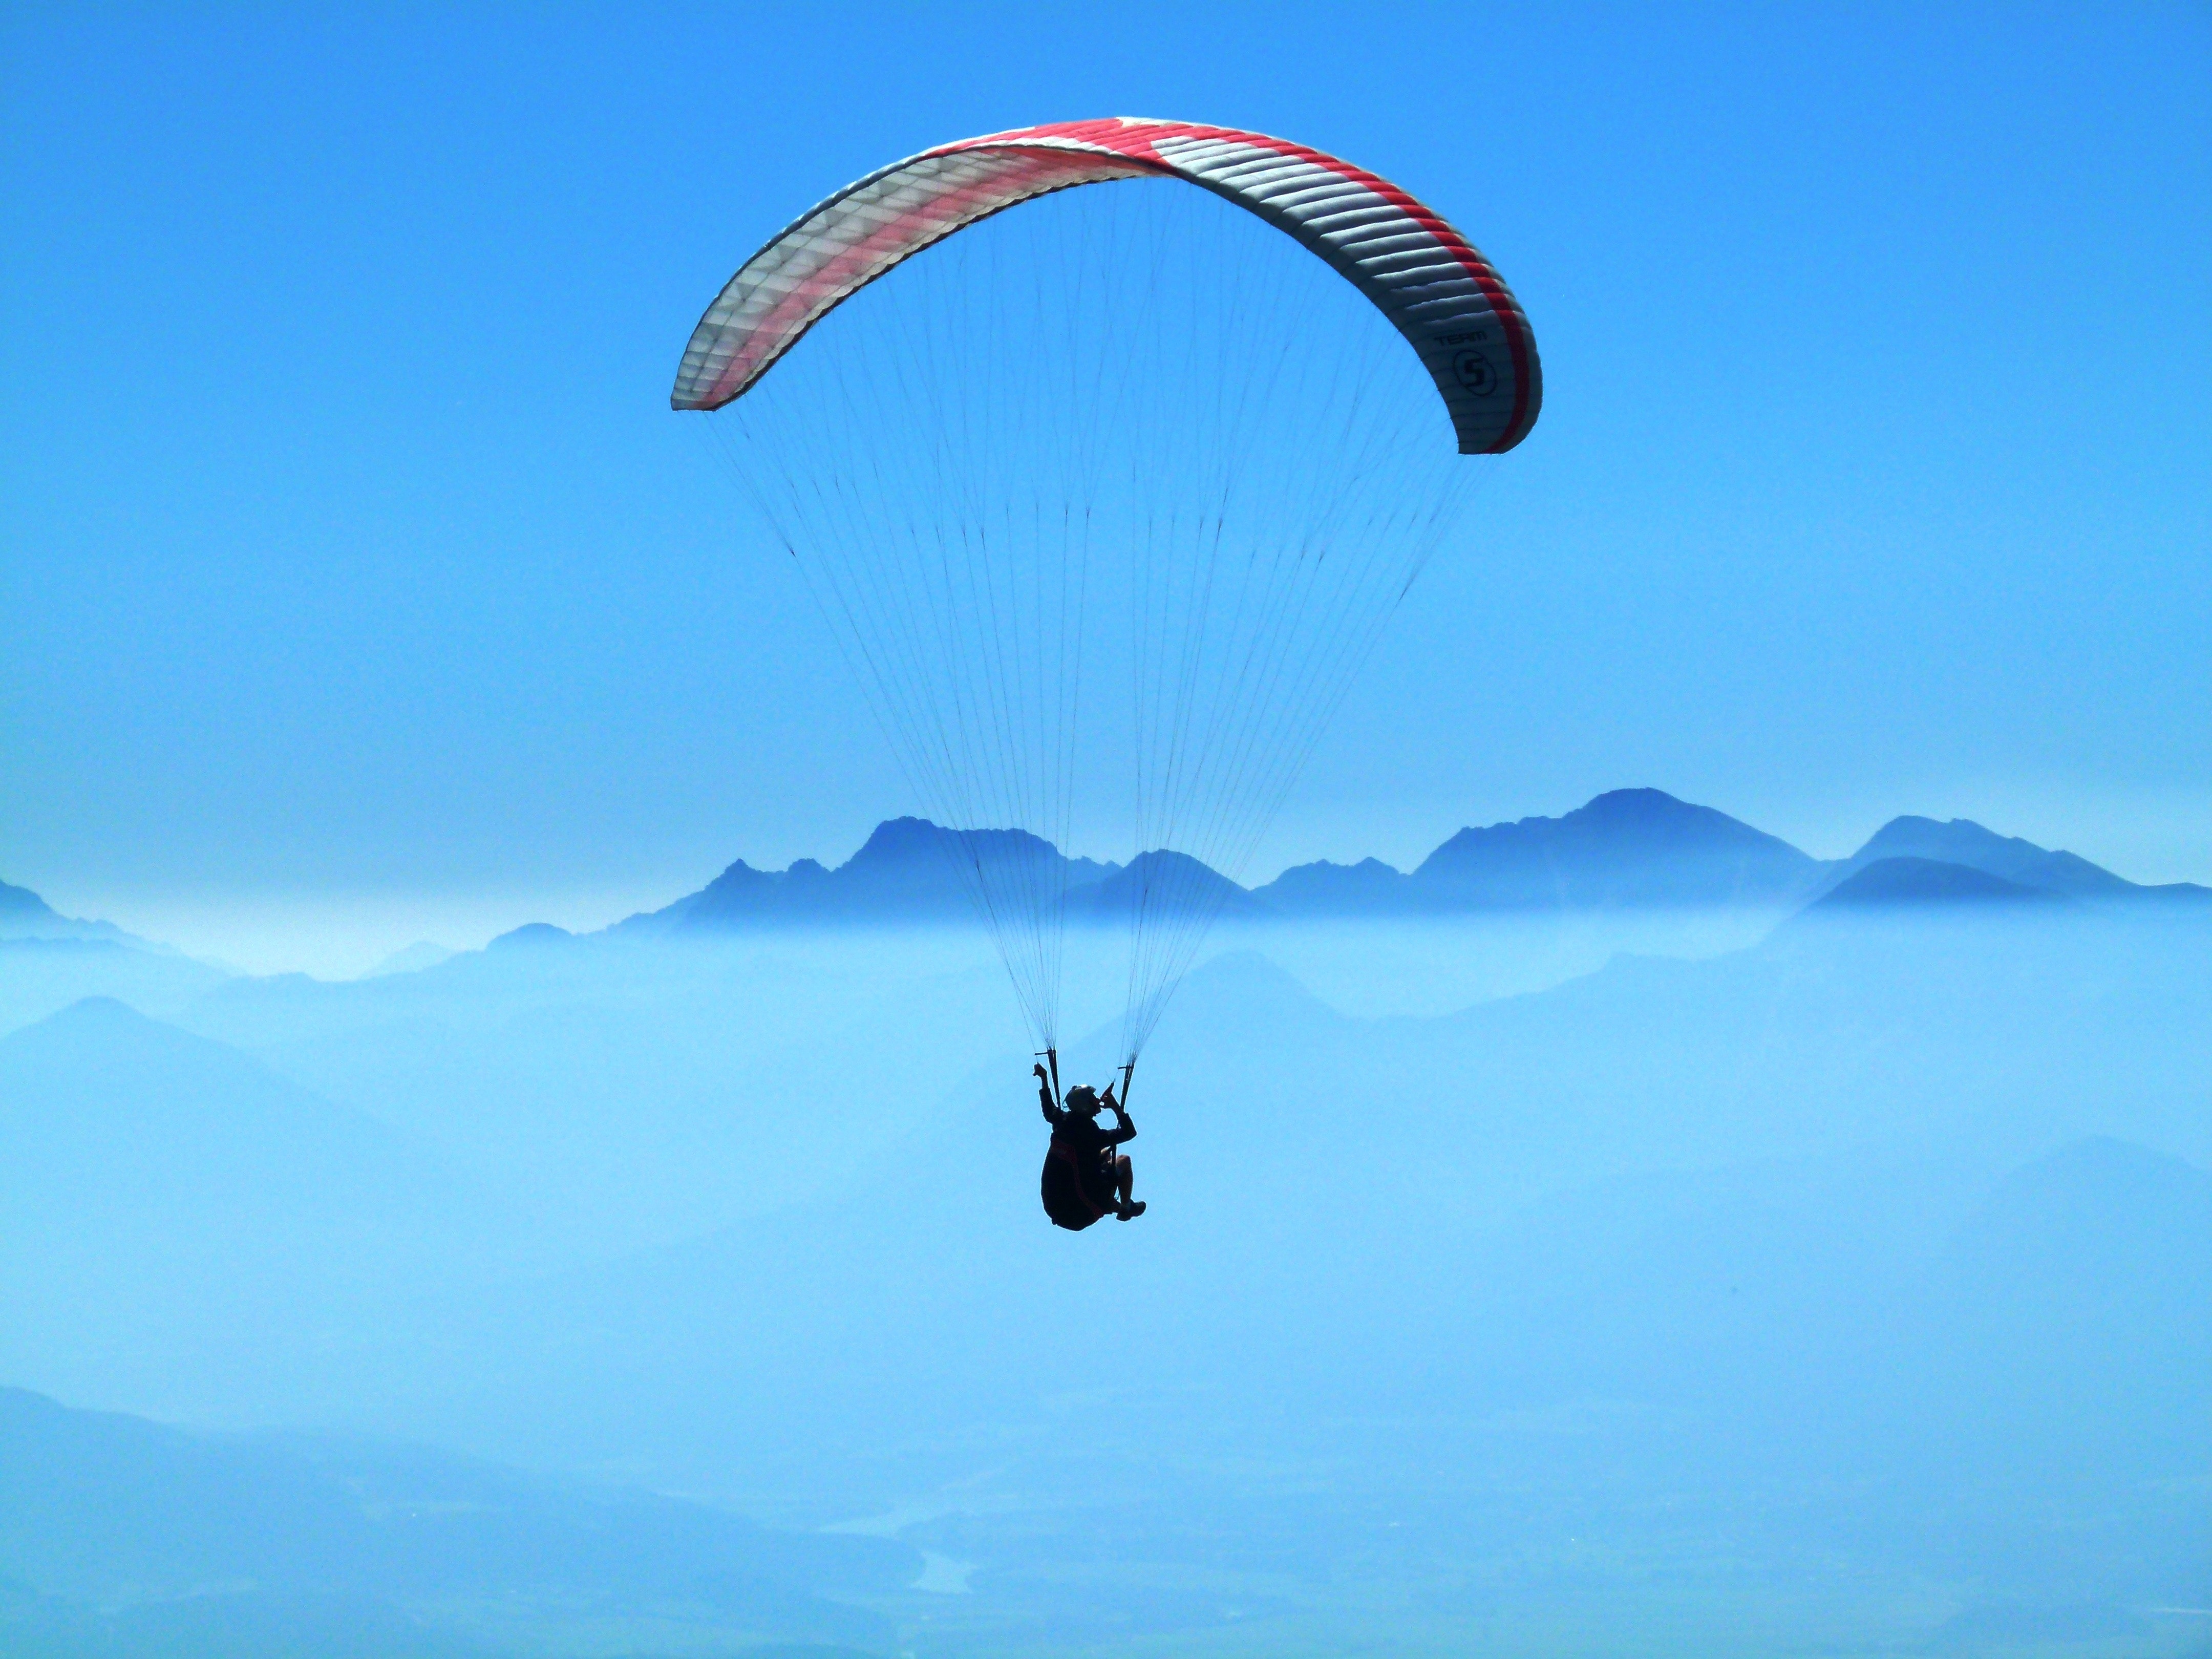
paragliding, air sports, parachute, parachuting, sky, blue, windsports, daytime, azure, extreme sport, atmosphere, air travel, wind, fun, mountain range, horizon, hill, cloud, landscape, terrain, adventure, vacation, flight, leisure, paratrooper